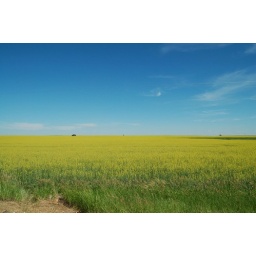
Alberta Priarie. Canola field with a small barn in the distance.